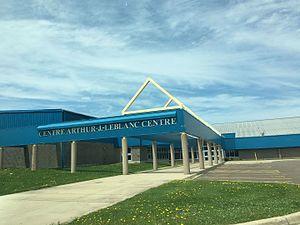
La façade du l'Arena Arthur-J-Leblanc en Dieppe, Nouveau Brunswick